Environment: lab
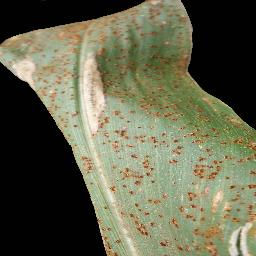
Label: common_rust